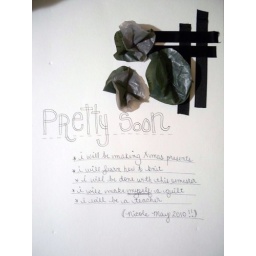
All I had were cruddy gray bags...no cute colors here in northern Ohio! lol I like the technique though :)